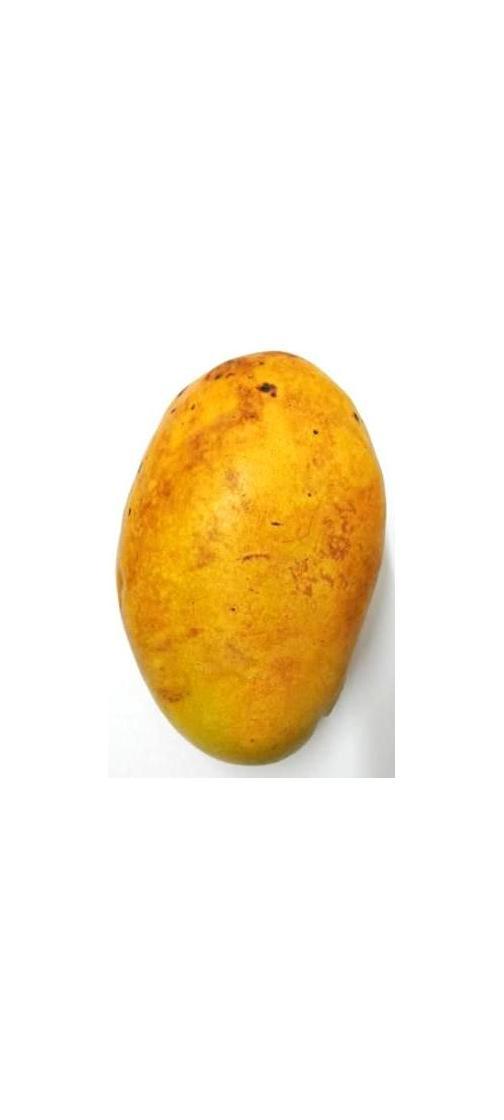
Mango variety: Bari-11